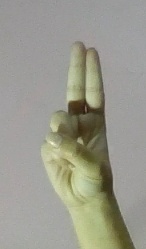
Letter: taa